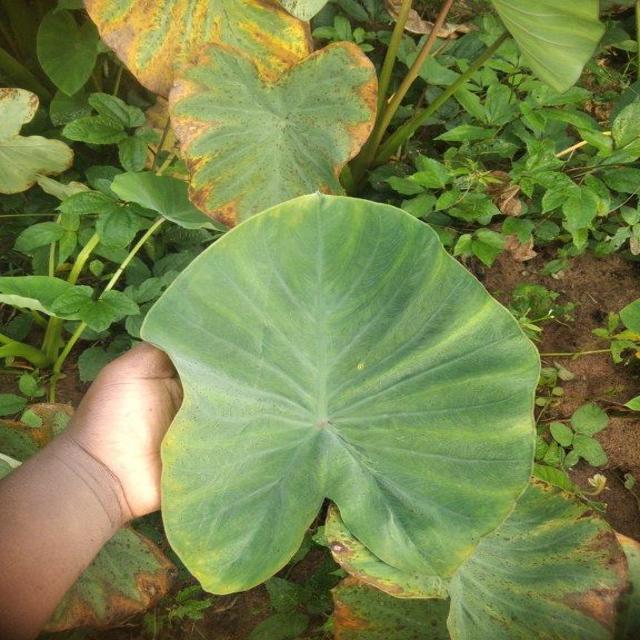
Label: Healthy